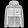
Label: Coat